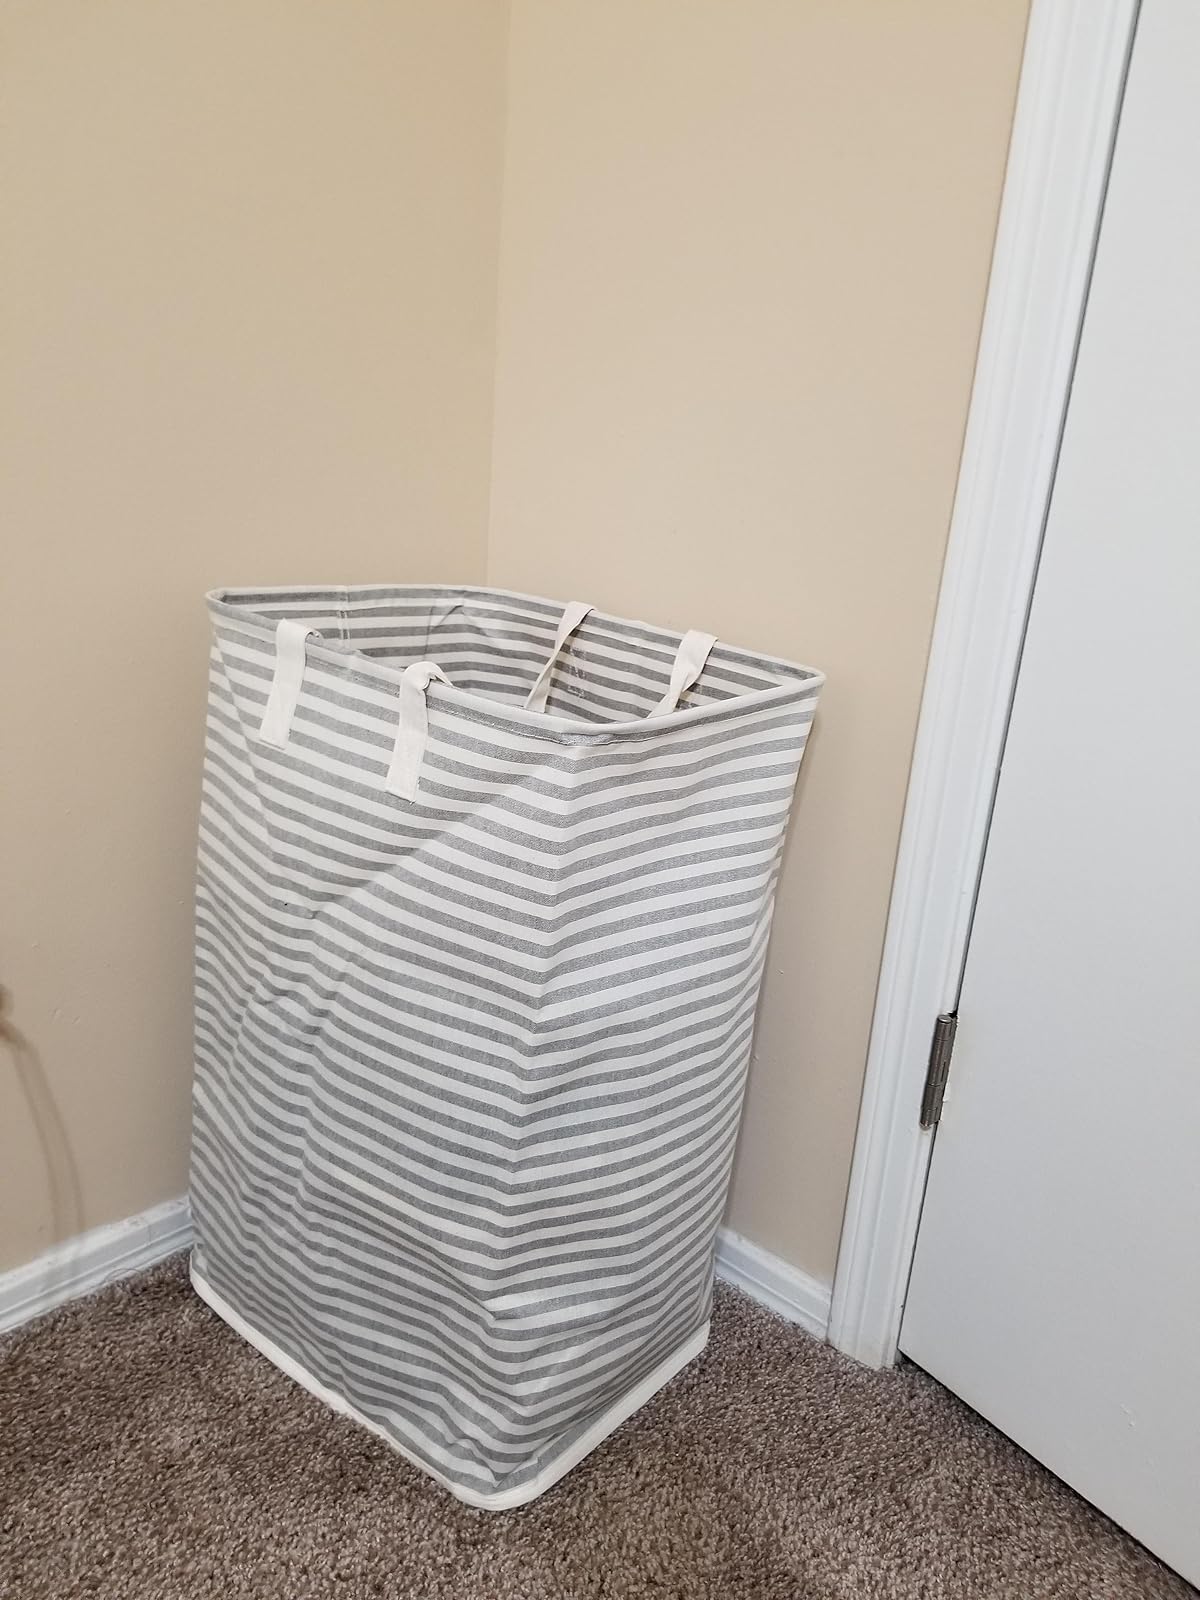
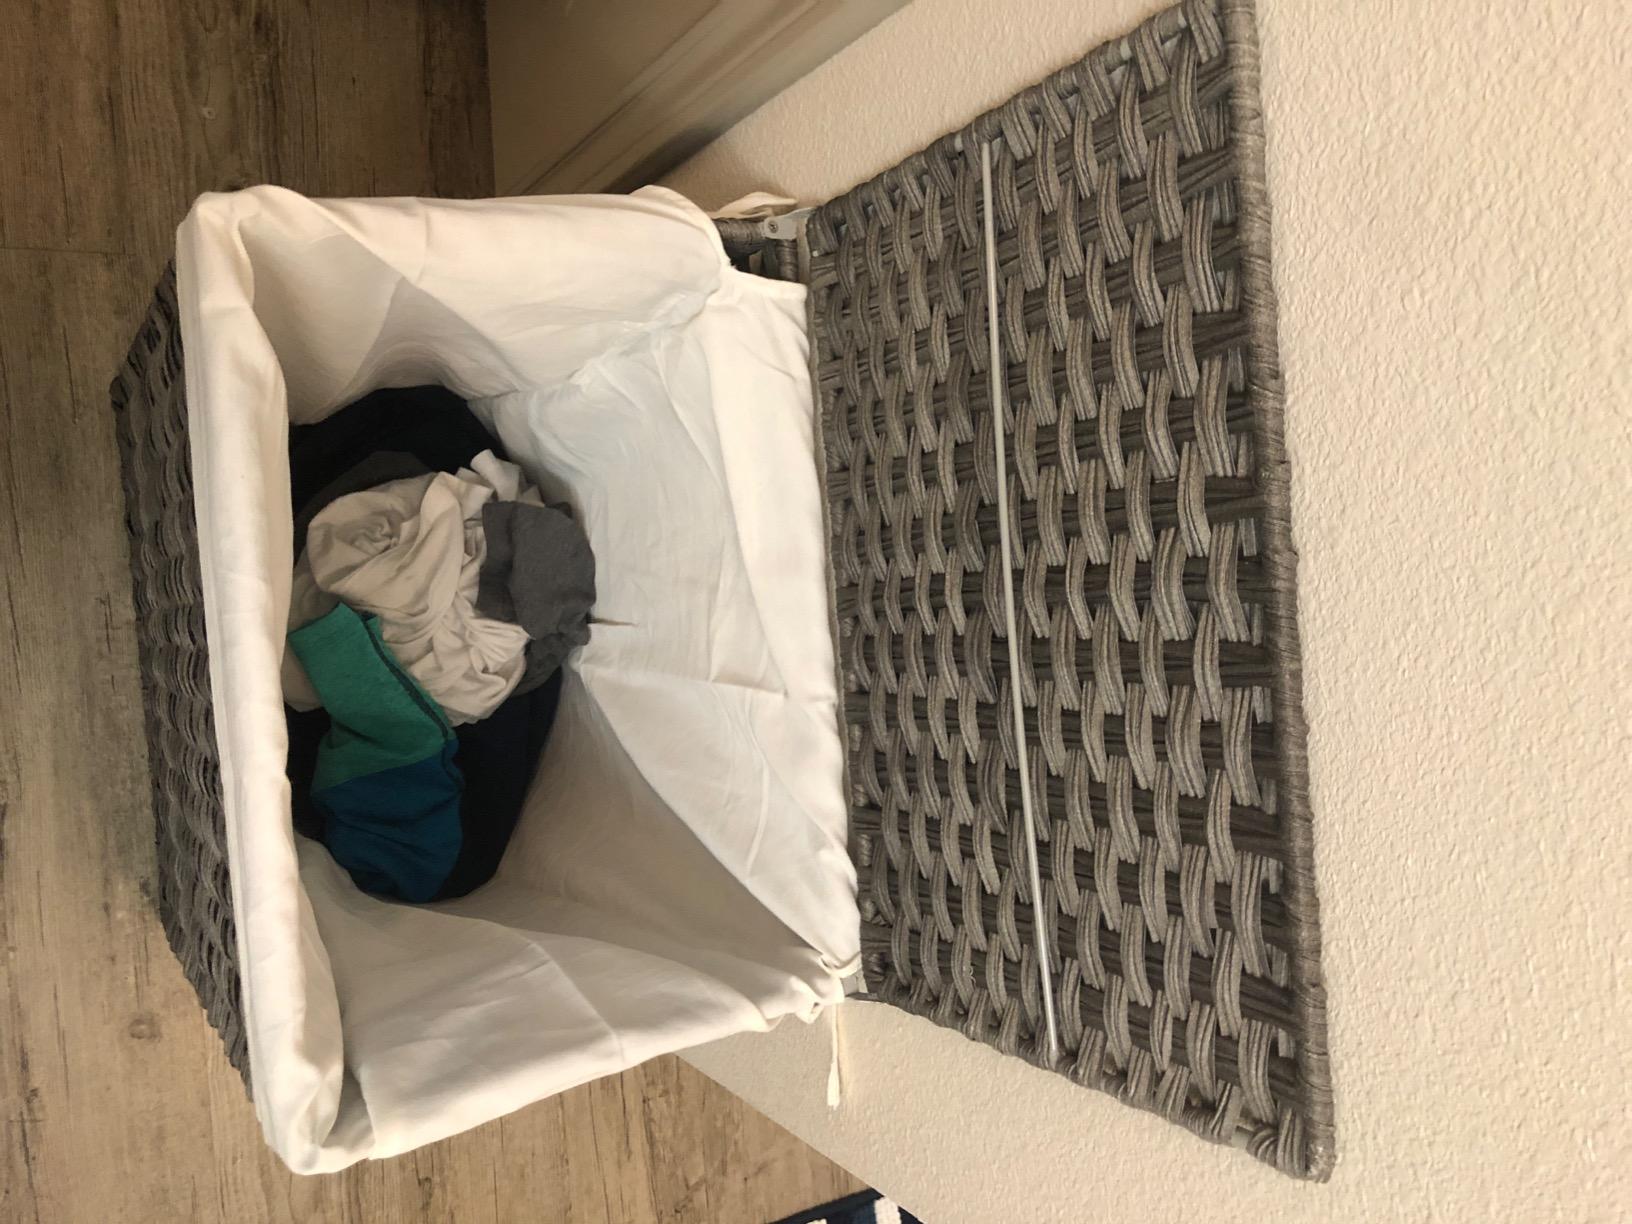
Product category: items_hamper
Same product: no